Helmut Gude

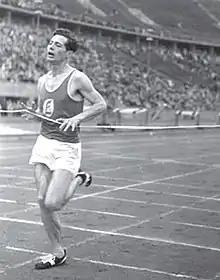
Gude winning the 2nd ISTAF in 1952

Helmut Gude (23 November 1925 – 3 February 2001) was a German steeplechase runner. He competed in the men's 3000 metres steeplechase at the 1952 Summer Olympics finishing eight. Gude was the first German under 8:50.0 minutes in the steeplechase in 1952.